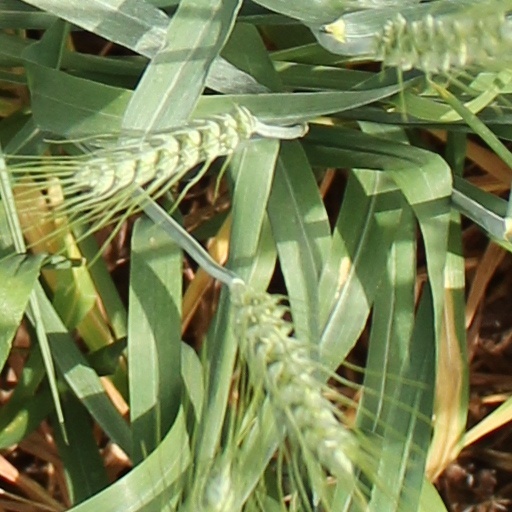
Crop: wheat